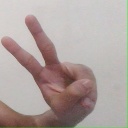
अक्षर: ऐ